United Methodist Church

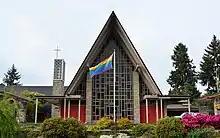
Sand Point Community United Methodist Church in Seattle flies a pride flag, April 2014.

Though John Wesley originally wanted the Methodists to stay within the Church of England, the American Revolution decisively separated the Methodists in the American colonies from the life and sacraments of the English Church. In 1784, after unsuccessful attempts to have the Church of England send a bishop to start a new church in the colonies, Wesley decisively appointed fellow priest Thomas Coke as Superintendent (the equivalent of a bishop) to organize a separate Methodist Society. Together with Coke, Wesley sent The Sunday Service of the Methodists, Methodism's first liturgical text and the Articles of Religion, which were received and adopted by the Baltimore Christmas Conference of 1784, officially establishing the Methodist Episcopal Church. The conference was held at the Lovely Lane Methodist Church, considered the mother church of American Methodism.